Burmese–Siamese War (1547–1549)

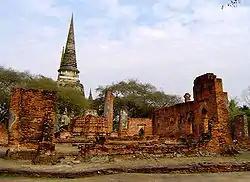
Ruins of the Royal Palace of Ayutthaya, in the Ayutthaya Historical Park, Phra Nakhon Si Ayutthaya Province. The stupas of the royal chapel (Wat Phra Si Sanphet) is in the background.

King Chairacha of Ayutthaya was a scion of the Suphannaphum Dynasty, which took control of Siam from the Uthong Dynasty in 1409. He came to the throne in 1533 after usurping the crown of his five-year-old nephew, Phra Ratsadathirat, who had reigned for only four months. The boy's father was King Borommarachathirat IV, Chairacha's half-brother. The child-king was subsequently executed by his uncle. King Chairacha died in 1546 after reigning for thirteen years, leaving the throne to his eleven-year-old son, Prince Kaeofa, who was crowned King Yot Fa.